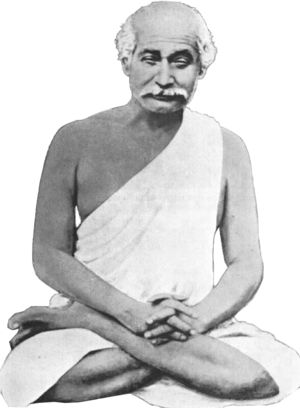
Shyama Charan Lahiri plus connu sous le nom de Lahiri Mahasaya, est un yogi indien et un disciple de Mahavatar Babaji. Mahasaya est un titre sanscrit, spirituel traduit par « grande âme ».